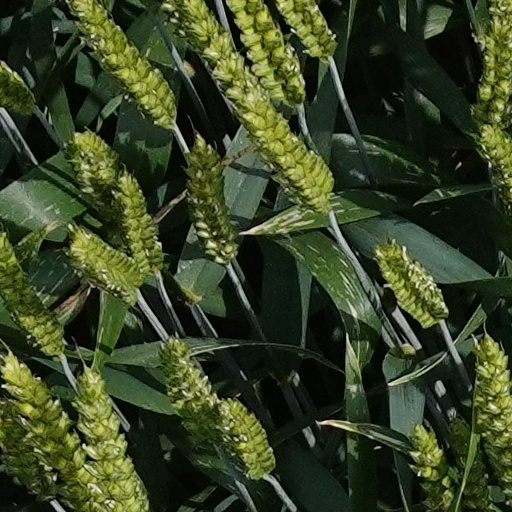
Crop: wheat